Hindustani language

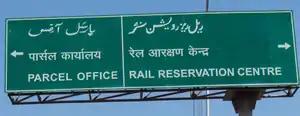
A road sign using Hindi, Urdu, and English

The standardised registers Hindi and Urdu are collectively known as "Hindi–Urdu". Hindustani is the "lingua franca" of the north and west of the Indian subcontinent, though it is understood fairly well in other regions also, especially in the urban areas. This has led it to be characterised as a continuum that ranges between Hindi and Urdu. A common vernacular sharing characteristics with Sanskritised Hindi, regional Hindi and Urdu, Hindustani is more commonly used as a vernacular than highly Sanskritised Hindi or highly Persianised Urdu.